500 Fifth Avenue

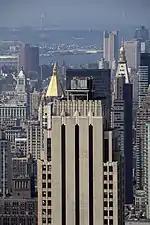
Tower portion of the building, showing the black terracotta panels on the spandrels

From the 1890s to the 1910s, entrepreneur Walter J. Salmon purchased or leased several buildings along the northern side of West 42nd Street. His first acquisitions were 19 and 21 West 42nd in 1899 and 1901, respectively. In 1903, he signed a 20-year lease for the lot at the northwest corner of Fifth Avenue and 42nd Street, which was occupied by the Hotel Bristol, an eight-story structure built in 1875. The terms of the lease enabled Salmon to convert the hotel to commercial and office use. In 1905, he leased the brownstone rowhouses at 11–17 West 42nd Street and the six-story building at 27–29 West 42nd Street, and the following year, he acquired the properties at 23–25 West 42nd. When Salmon leased the remaining buildings between 3–9 West 42nd Street in 1915, he controlled along the northern side of the street between Fifth Avenue and 29 West 42nd. His parcels totaled , which was considered to be the "minimum size necessary for profitable redevelopment".